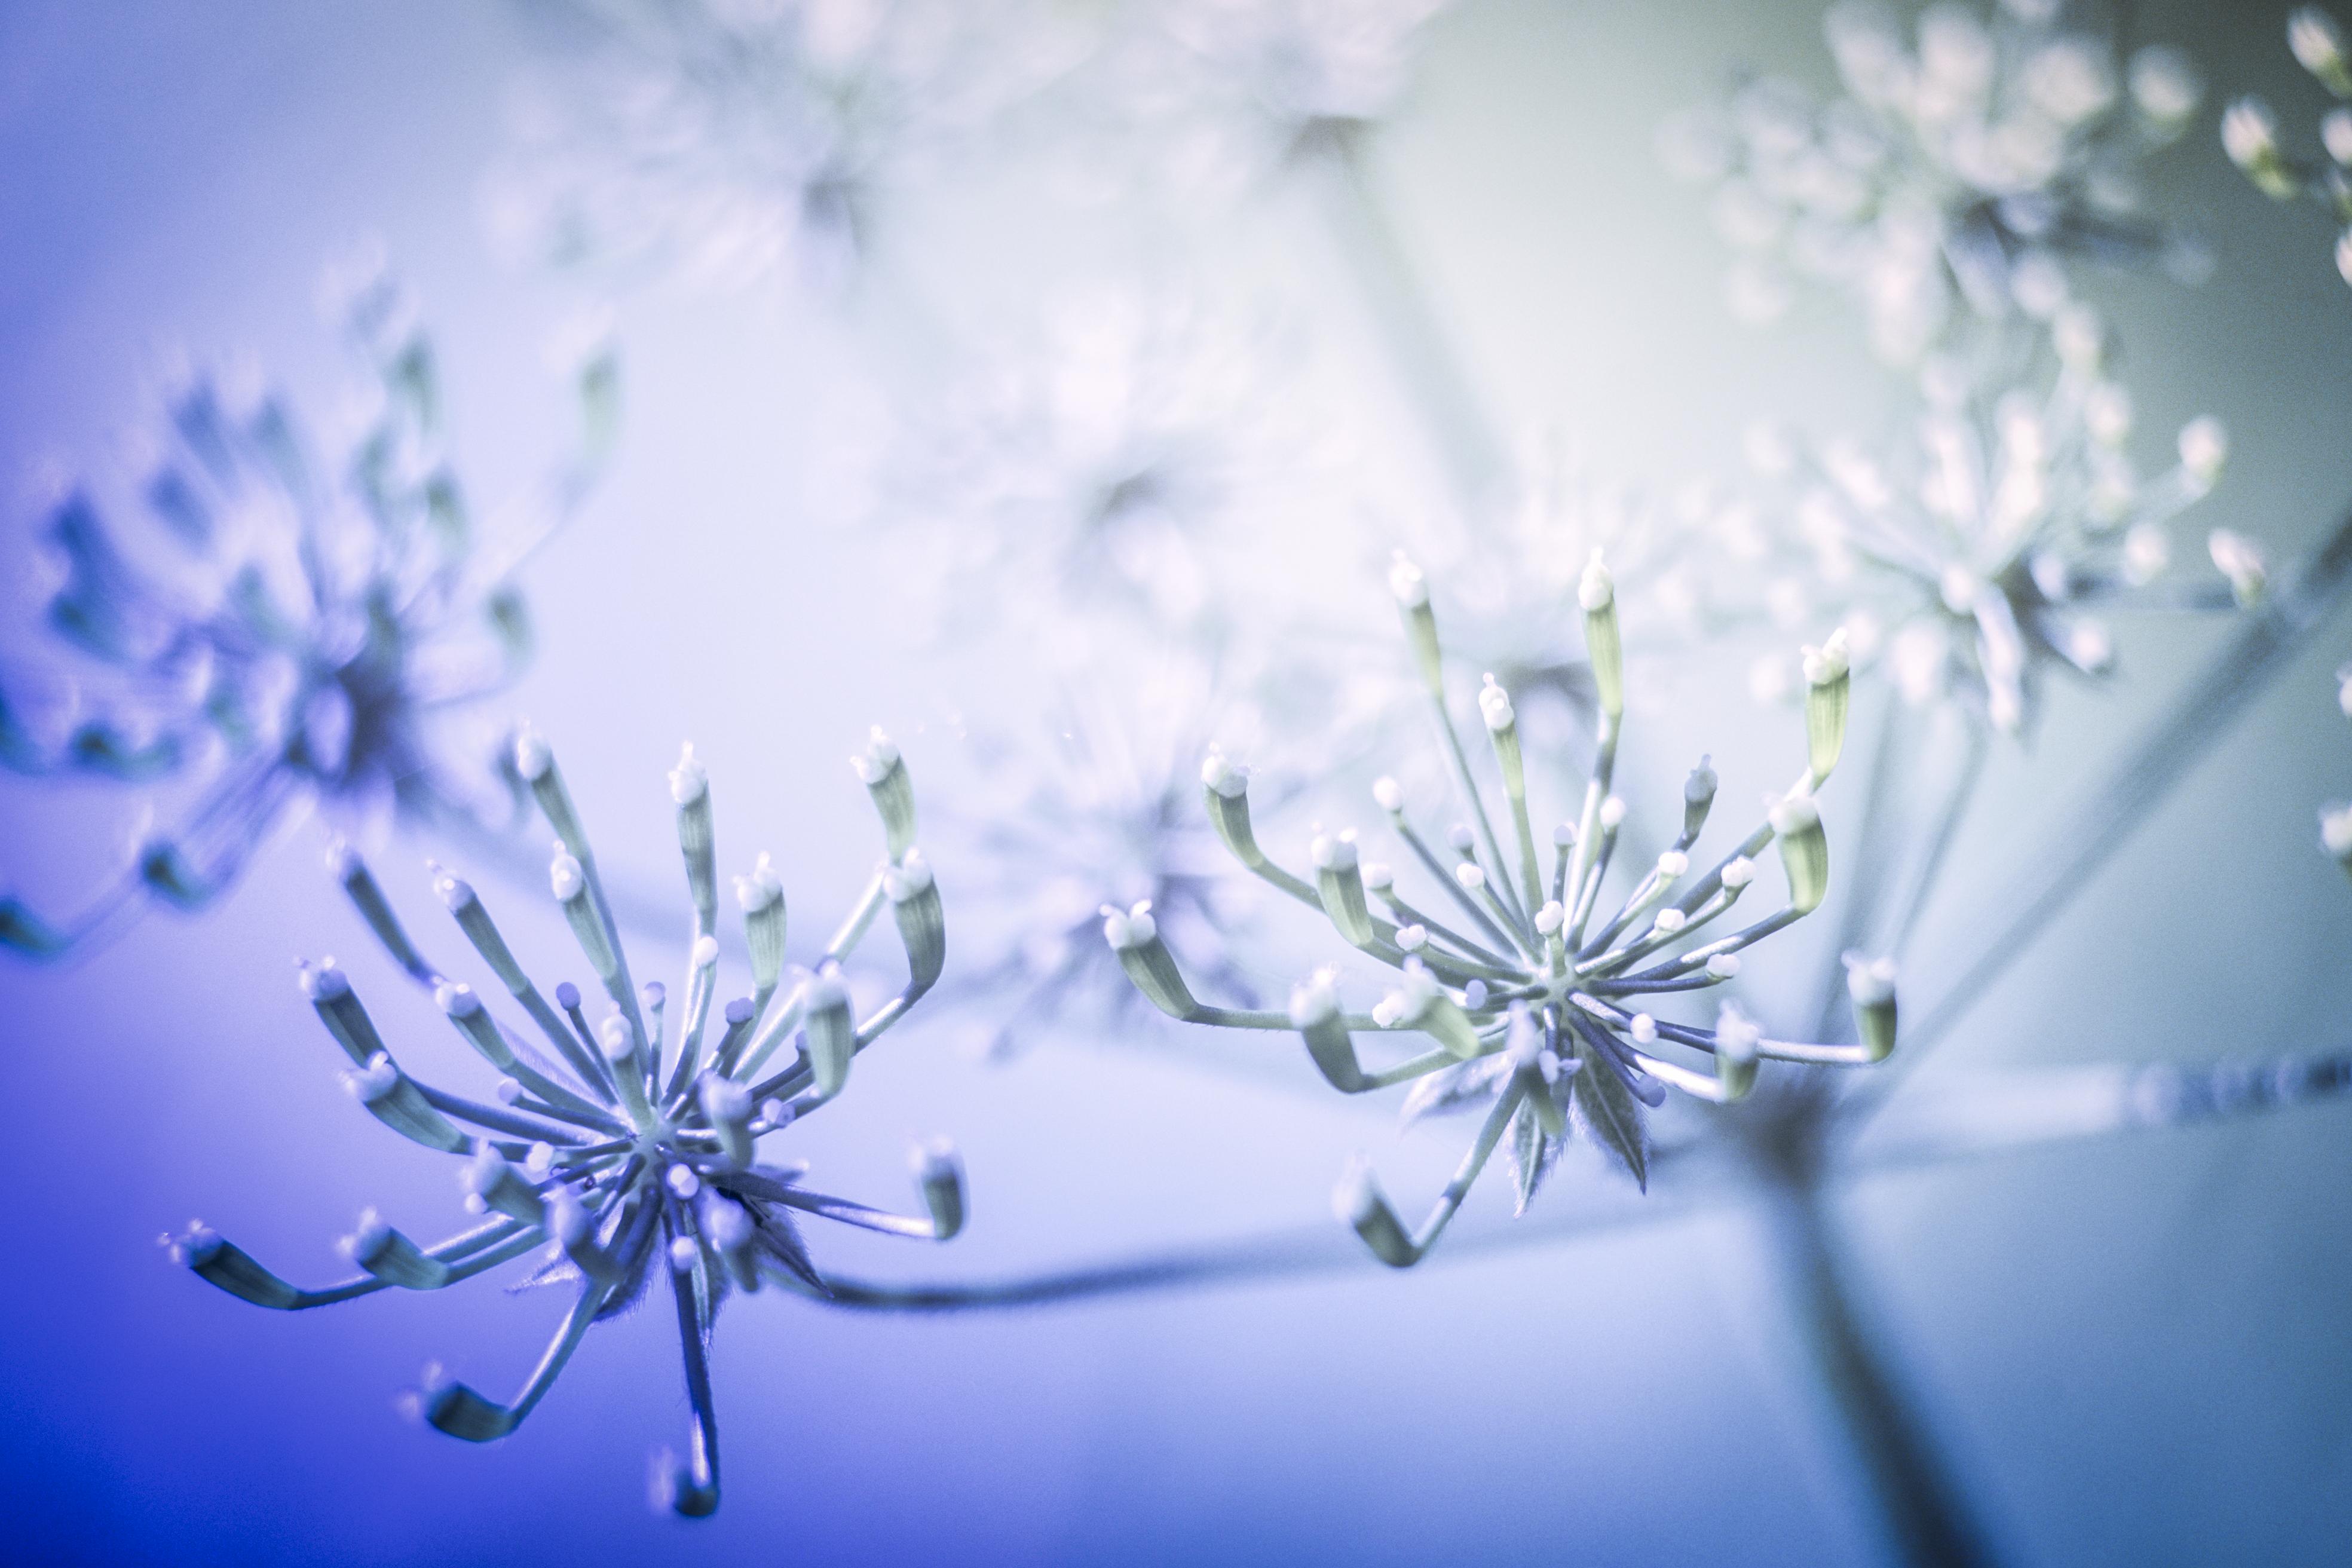
branch, winter, bokeh, sunlight, flower, petal, frost, blue, nikon, nikkor, d750, curuyann, apparence, freezing, macro photography, computer wallpaper